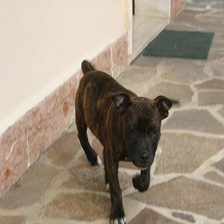
Species: dog
Breed: staffordshire bull terrier